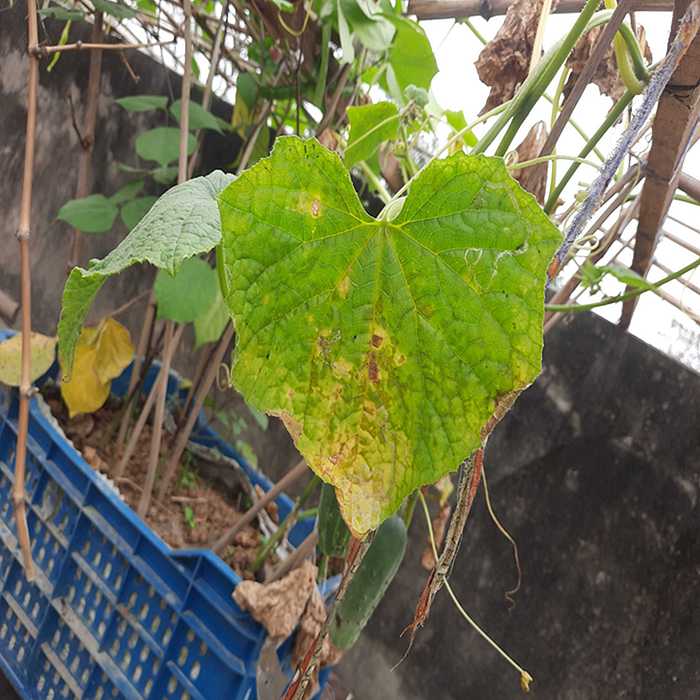
Plant: Cucumber
Label: Anthracnose lesions